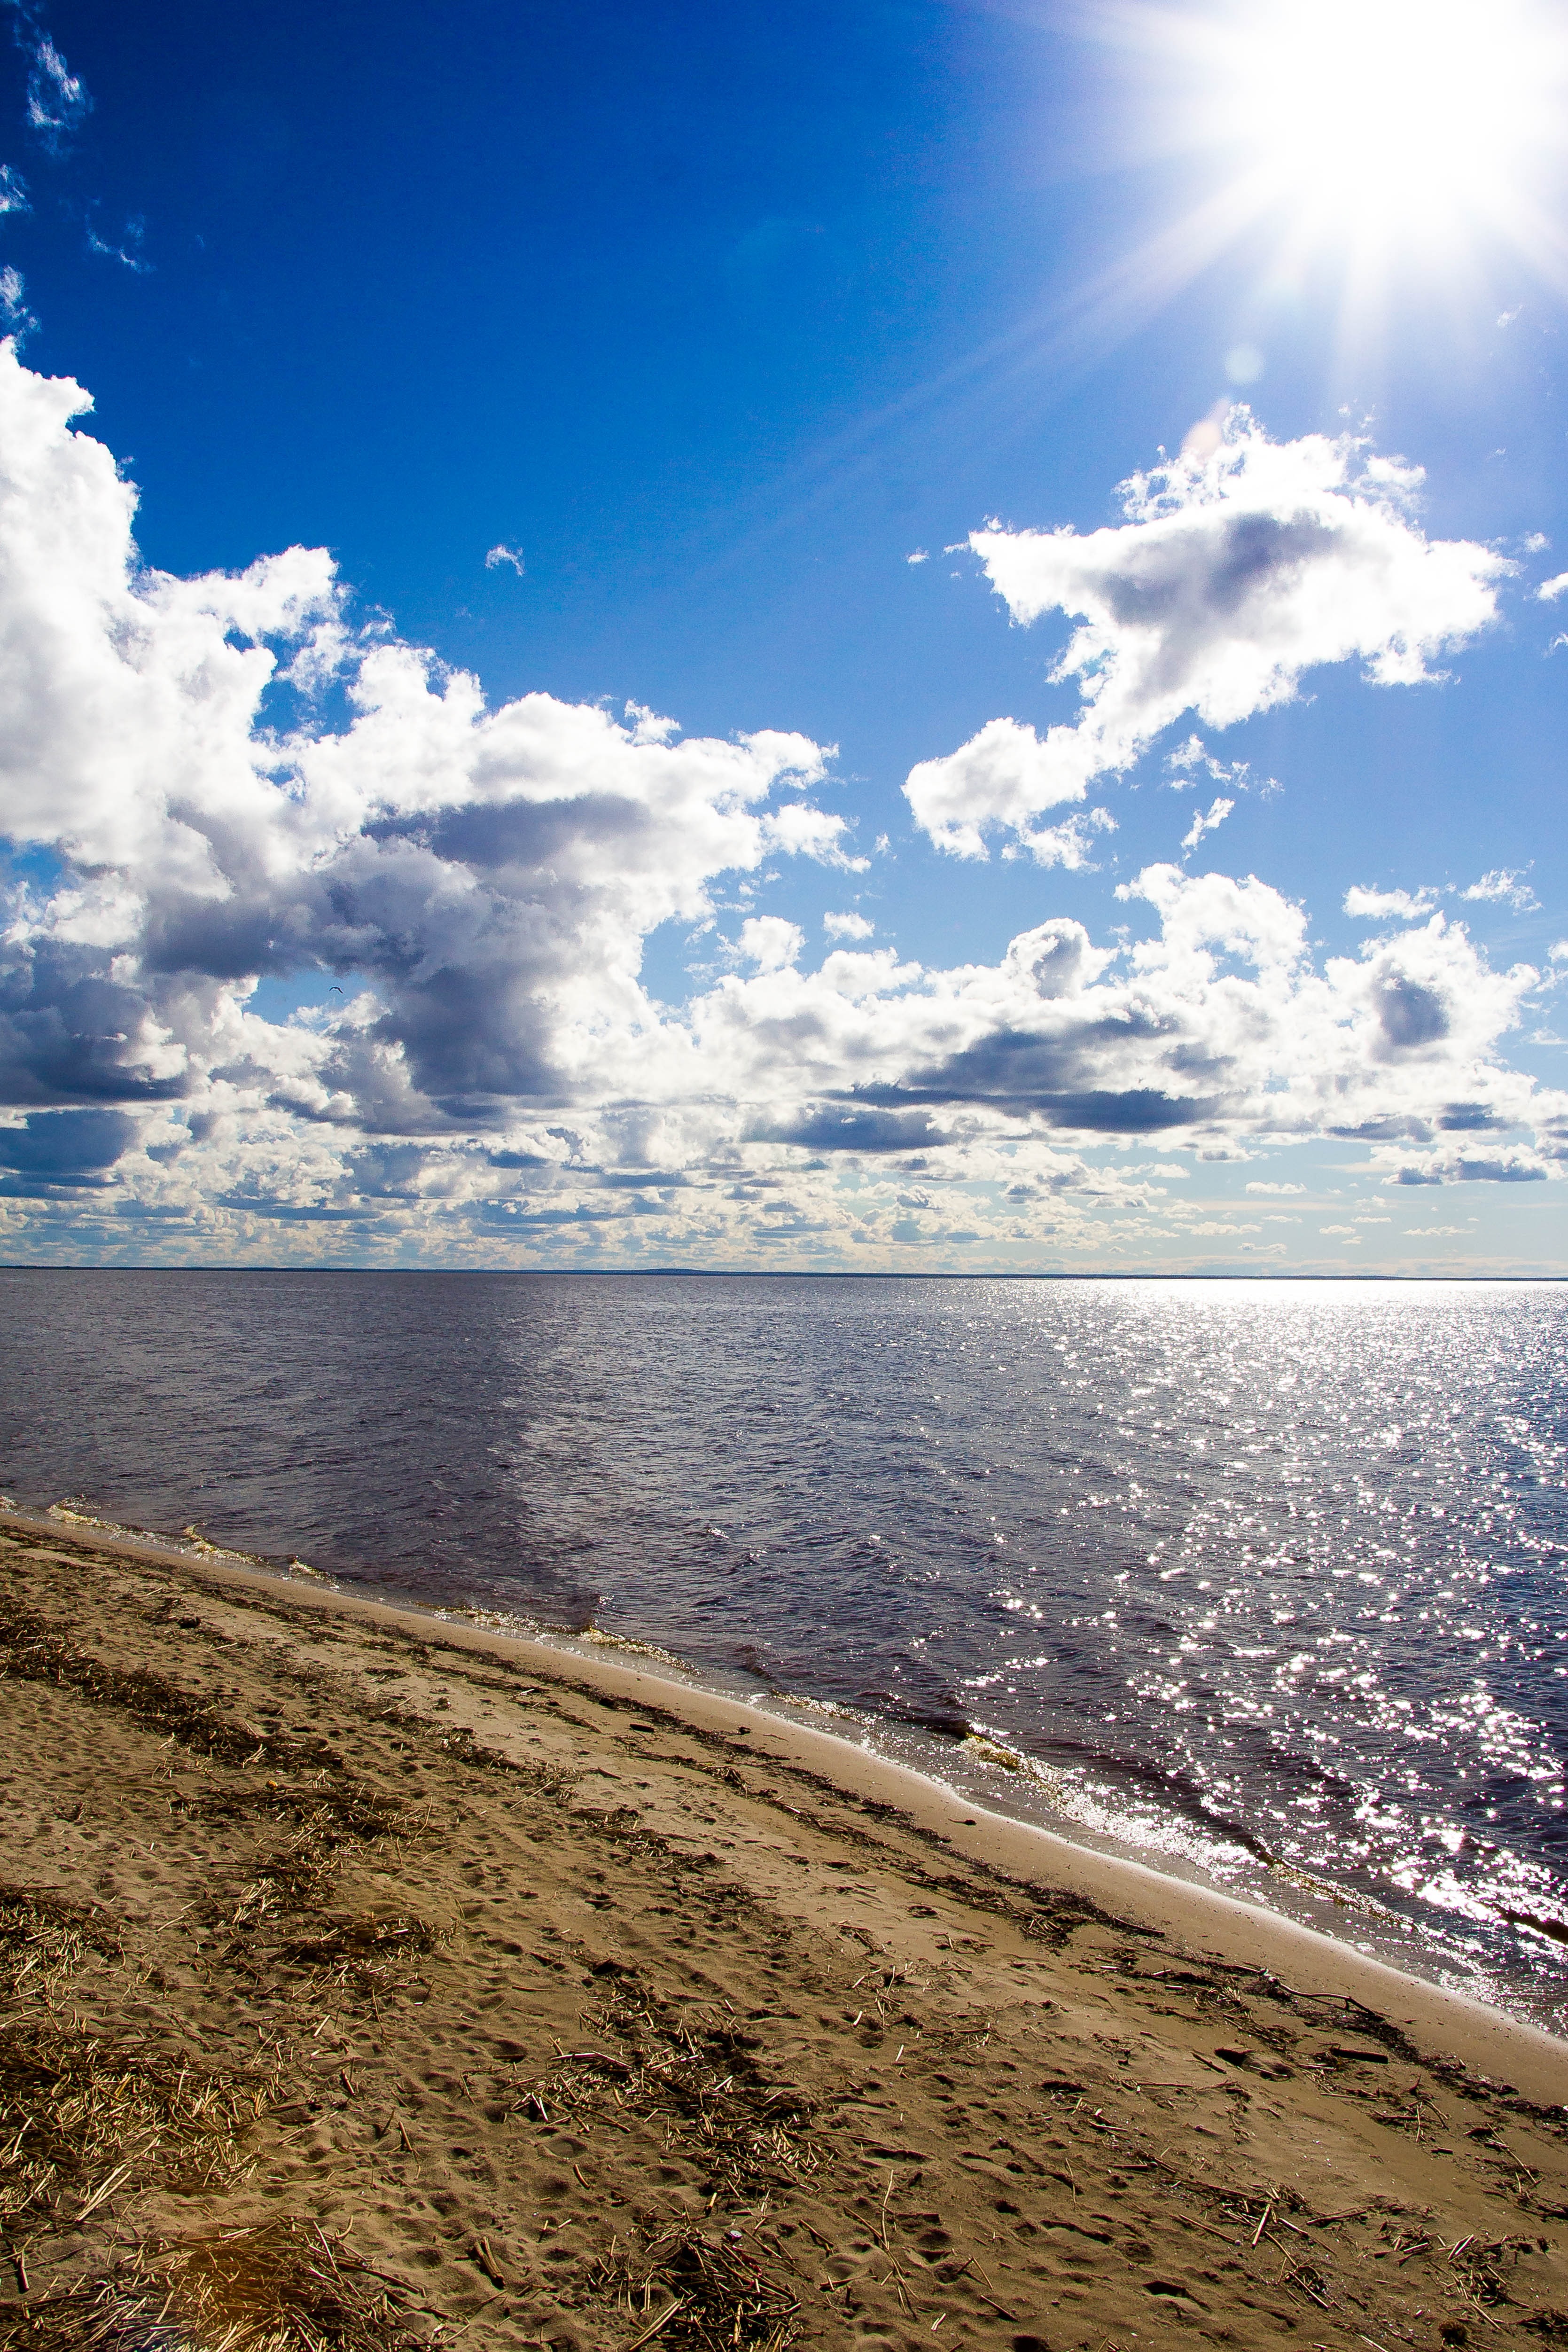
beach, sea, coast, water, nature, sand, ocean, horizon, light, cloud, sky, sun, sunlight, shore, wave, vacation, spray, shadow, cumulus, bay, blue, yellow, body of water, blue sky, stroll, sunny, clouds, rays, cape, handsomely, the glare, white sea, dahl, oscillation, wet sand, cumulus clouds, meteorological phenomenon, the bright sun, yellow sand, wind wave